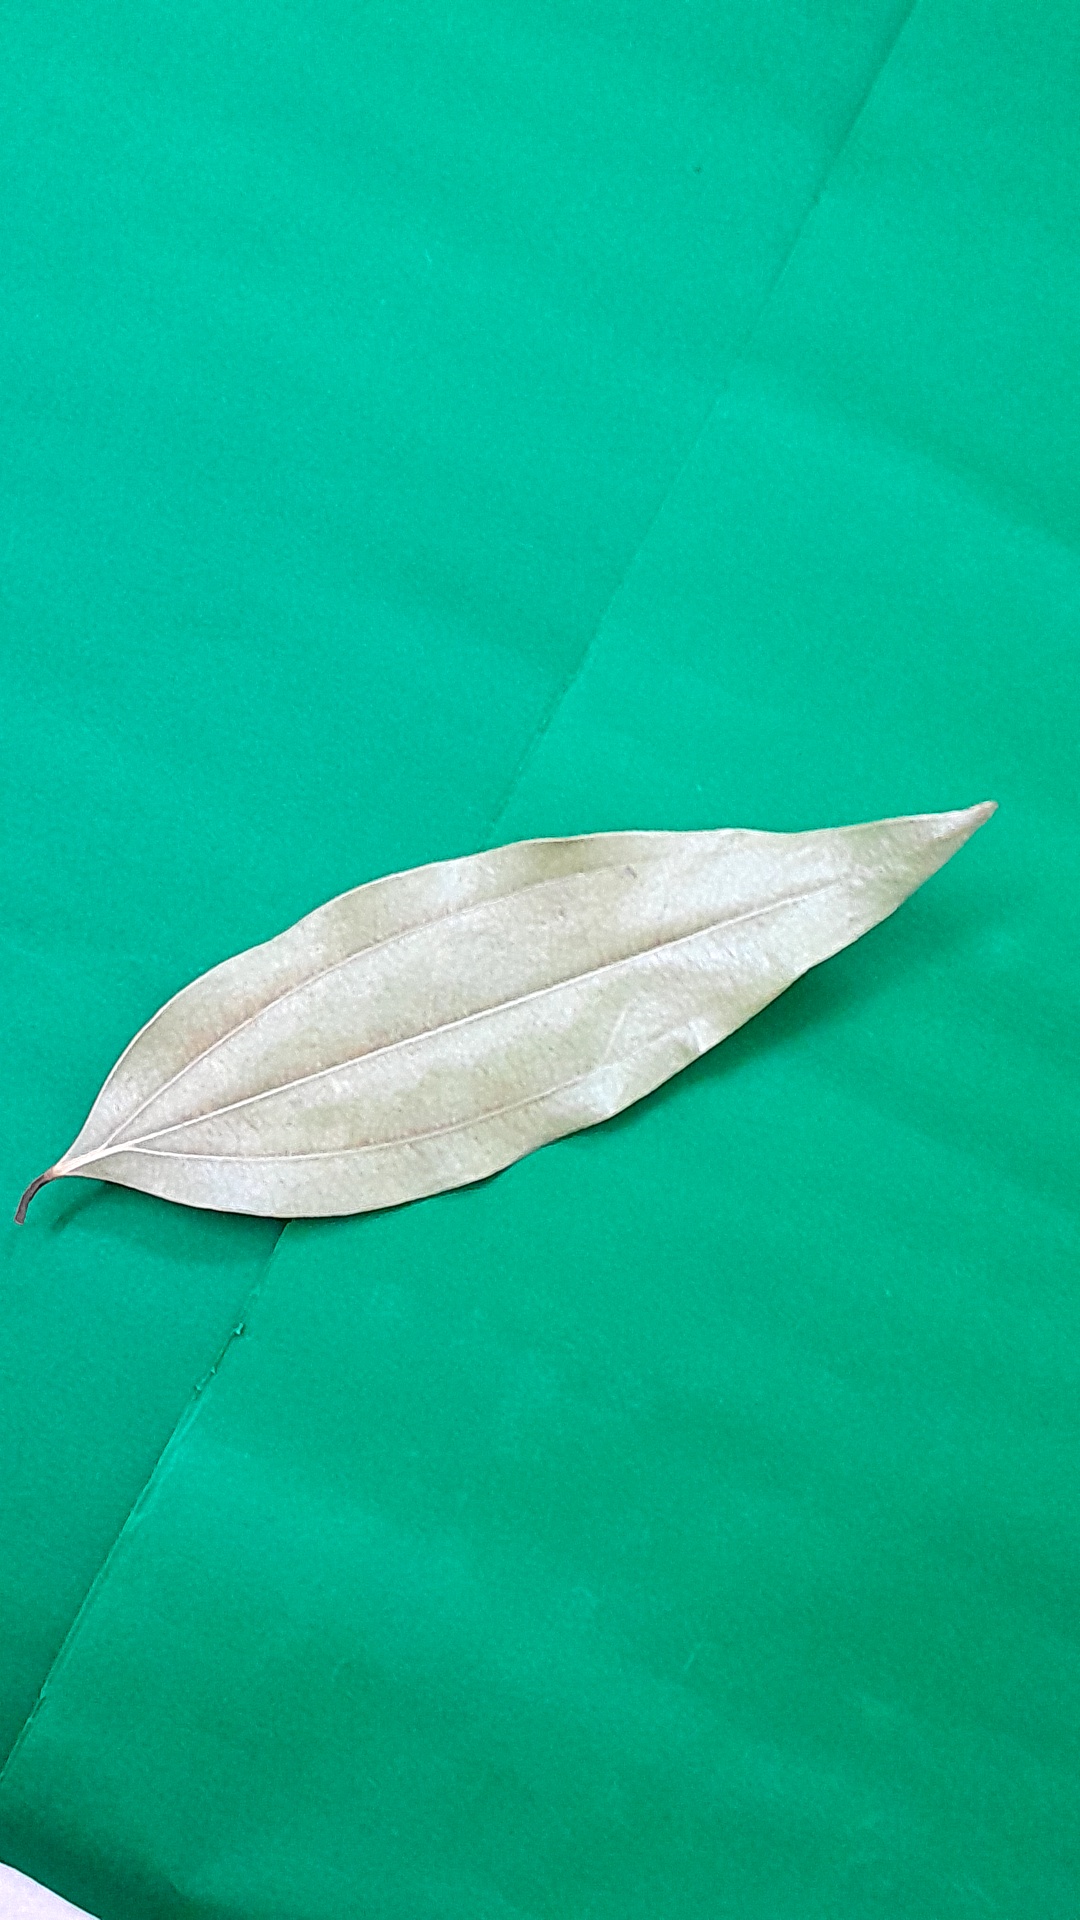
Label: Dry Leaf